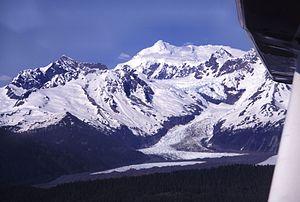
Le mont Crillon est un sommet de la région de recensement de Hoonah-Angoon, dans l'État américain de l'Alaska. Il culmine à 3 860 mètres d'altitude dans le chaînon Fairweather. Nommé par Jean-François de La Pérouse en l'honneur de Louis de Berton des Balbes de Crillon, il est protégé au sein du parc national de Glacier Bay.